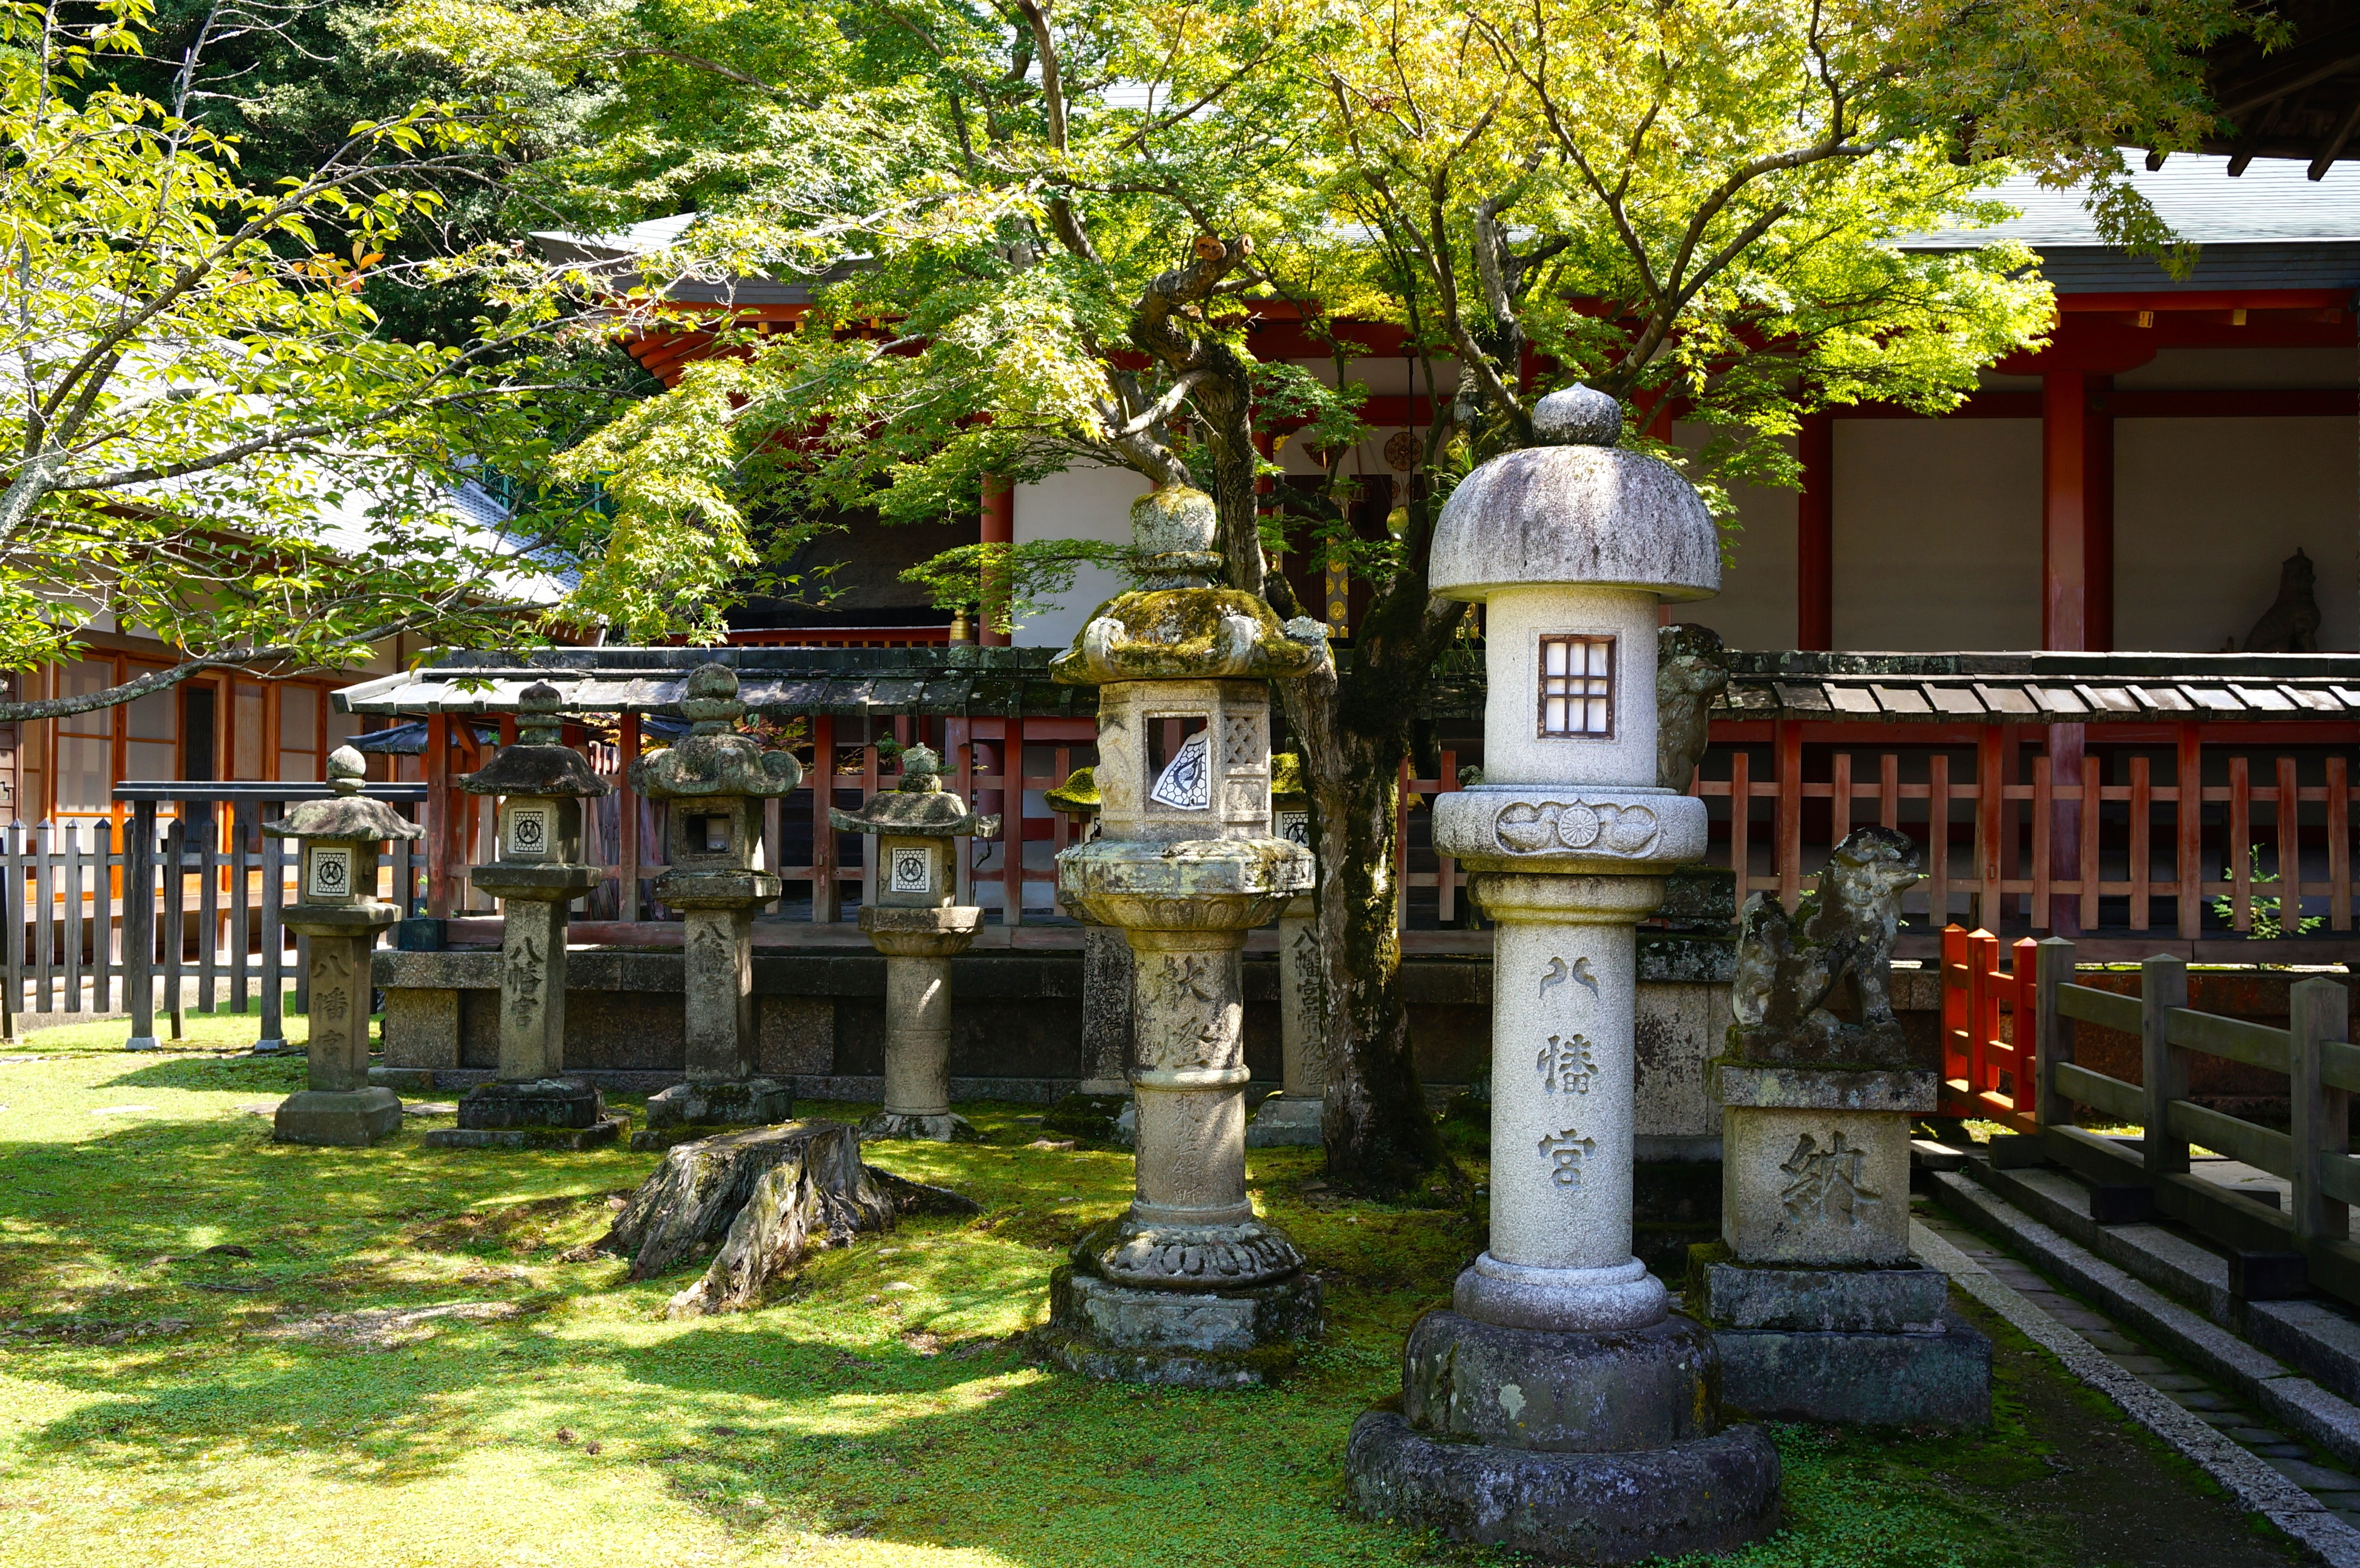
garden, maple, place of worship, temple, shrine, kyoto, the scenery, shinto shrine